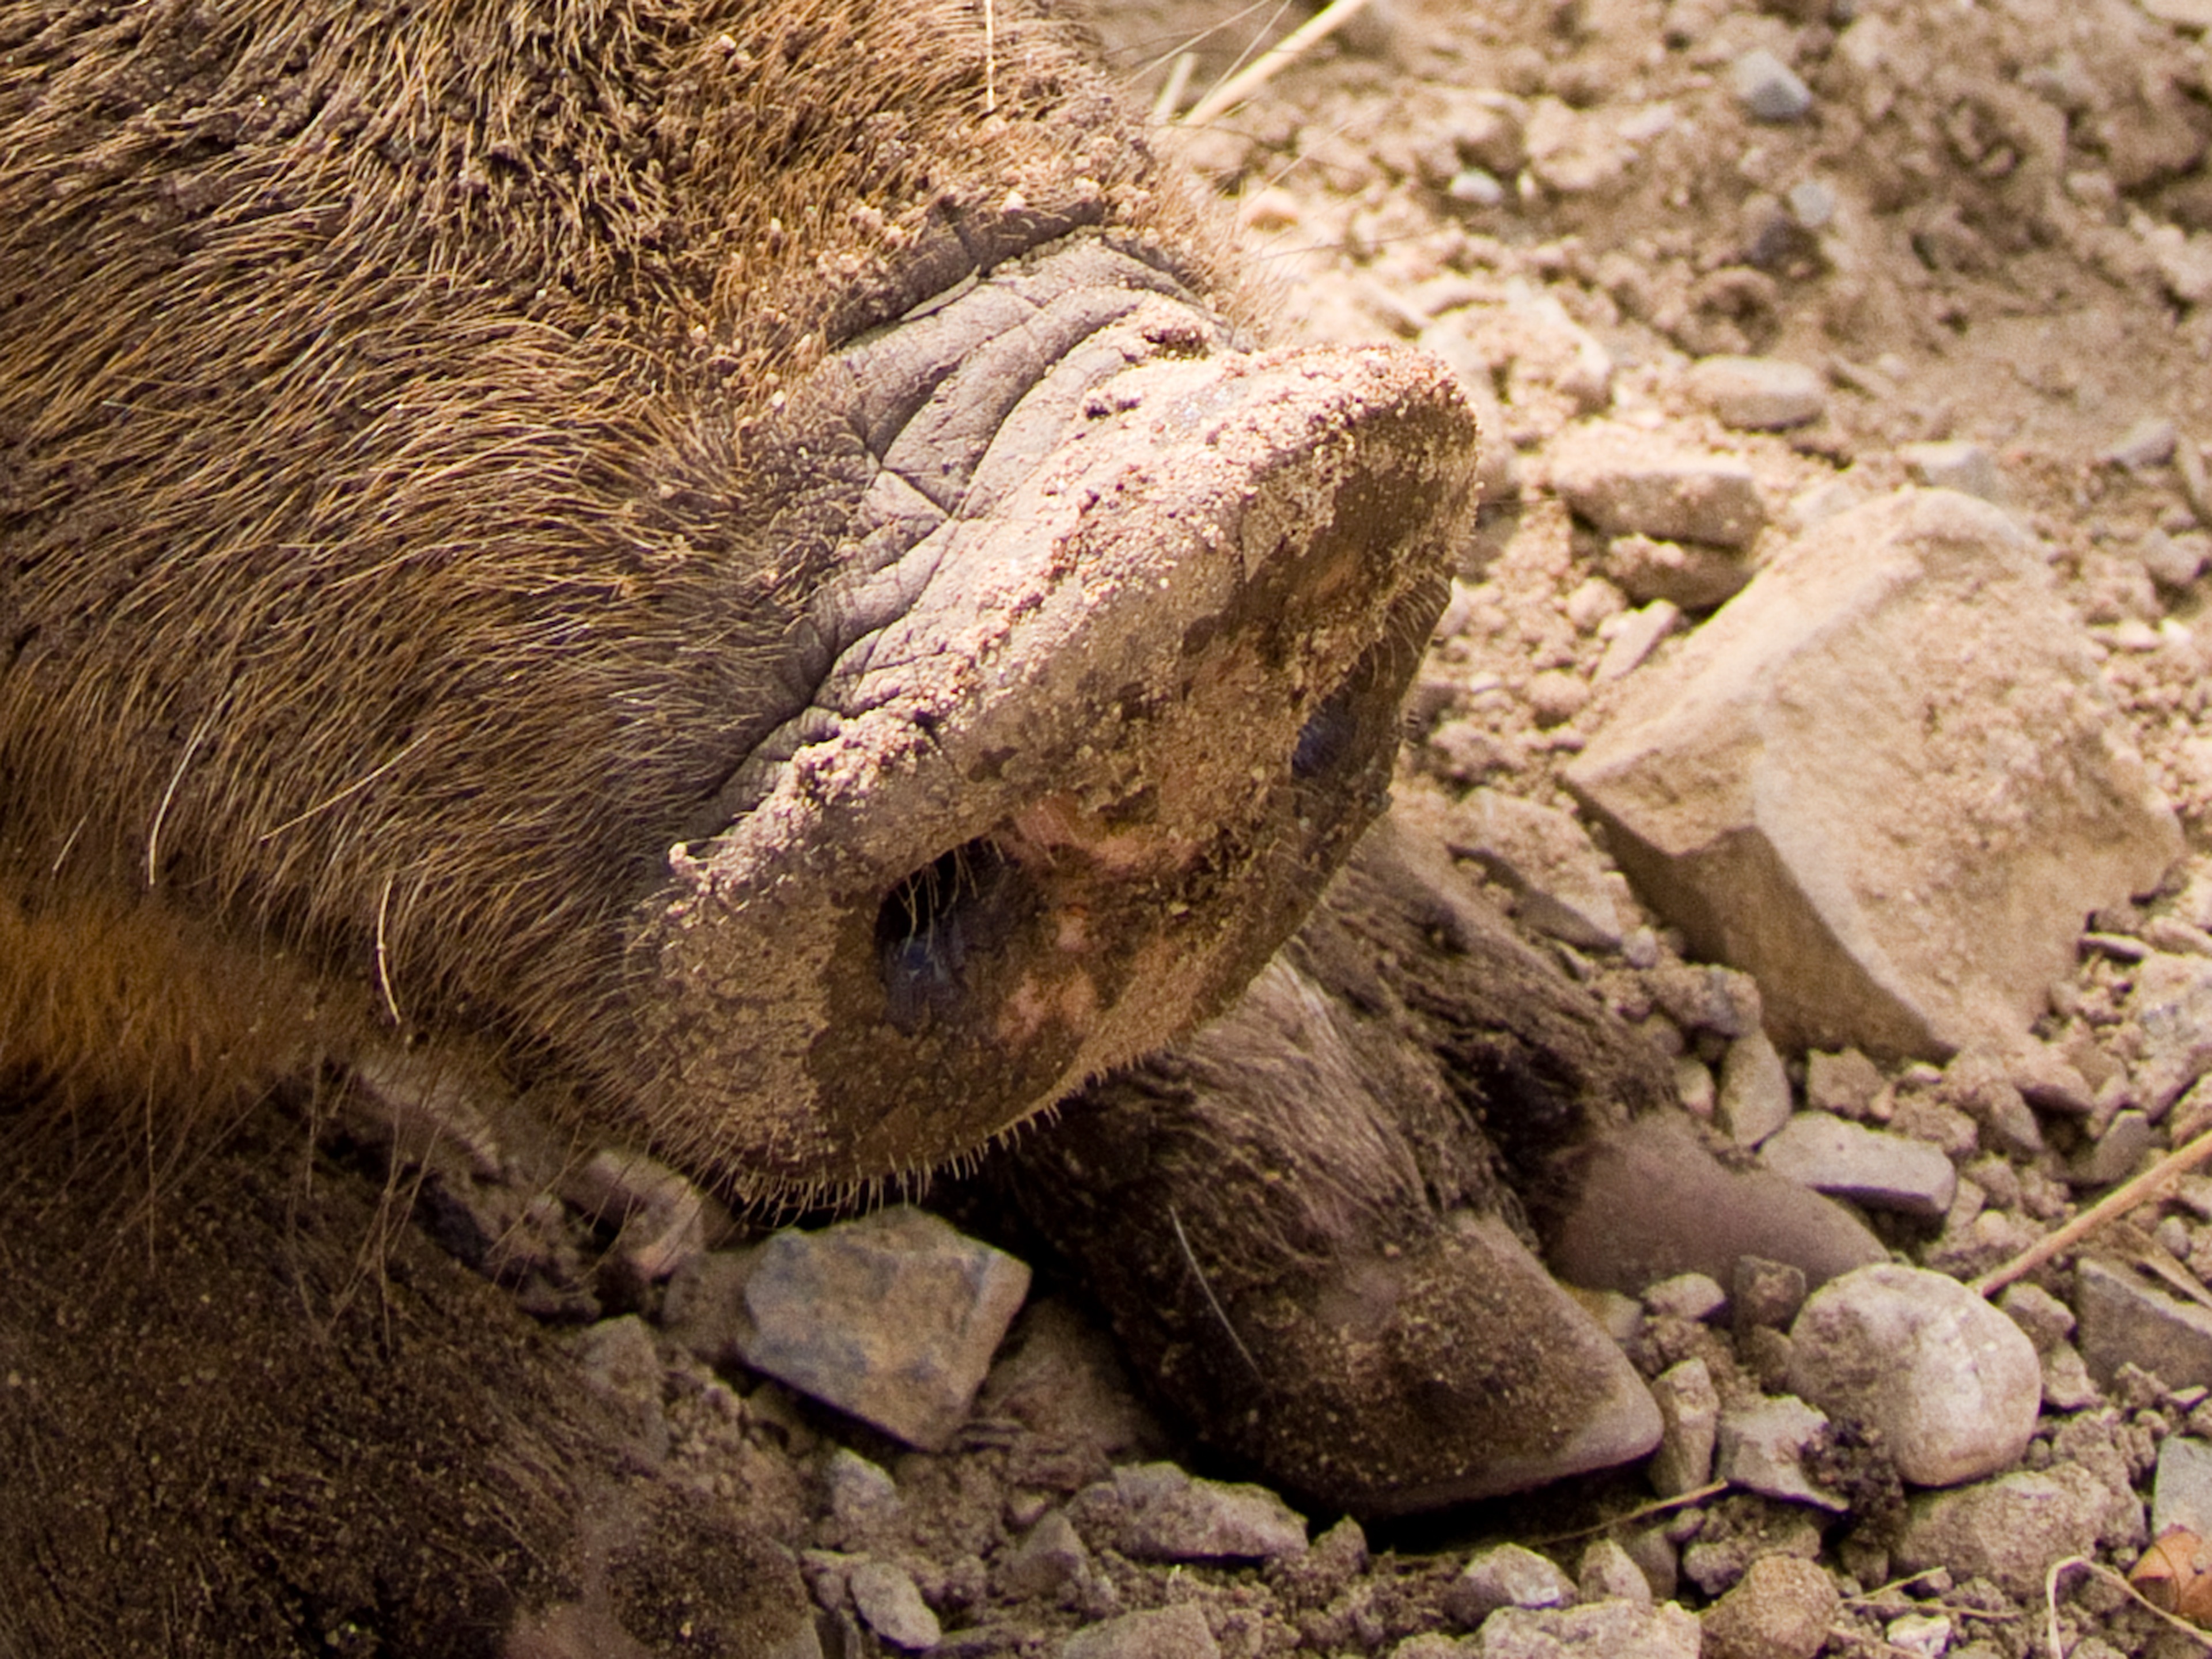
farm, animal, wildlife, foot, brown, reptile, fauna, snout, vertebrate, pig, proboscis, komodo dragon